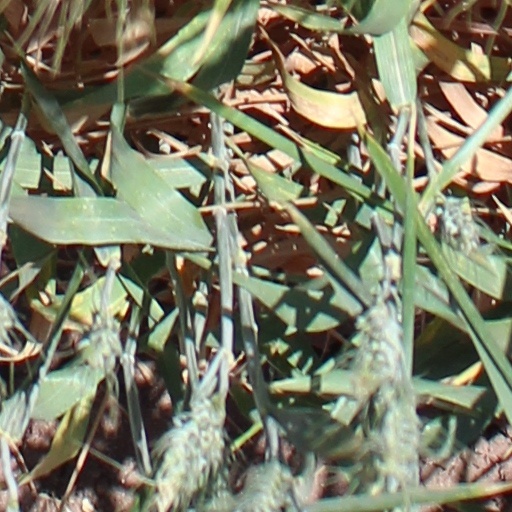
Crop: wheat